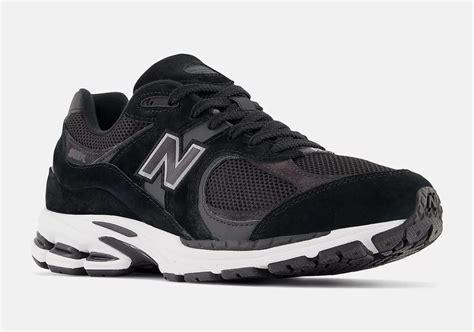
Brand: New
Model: Balance 2002R